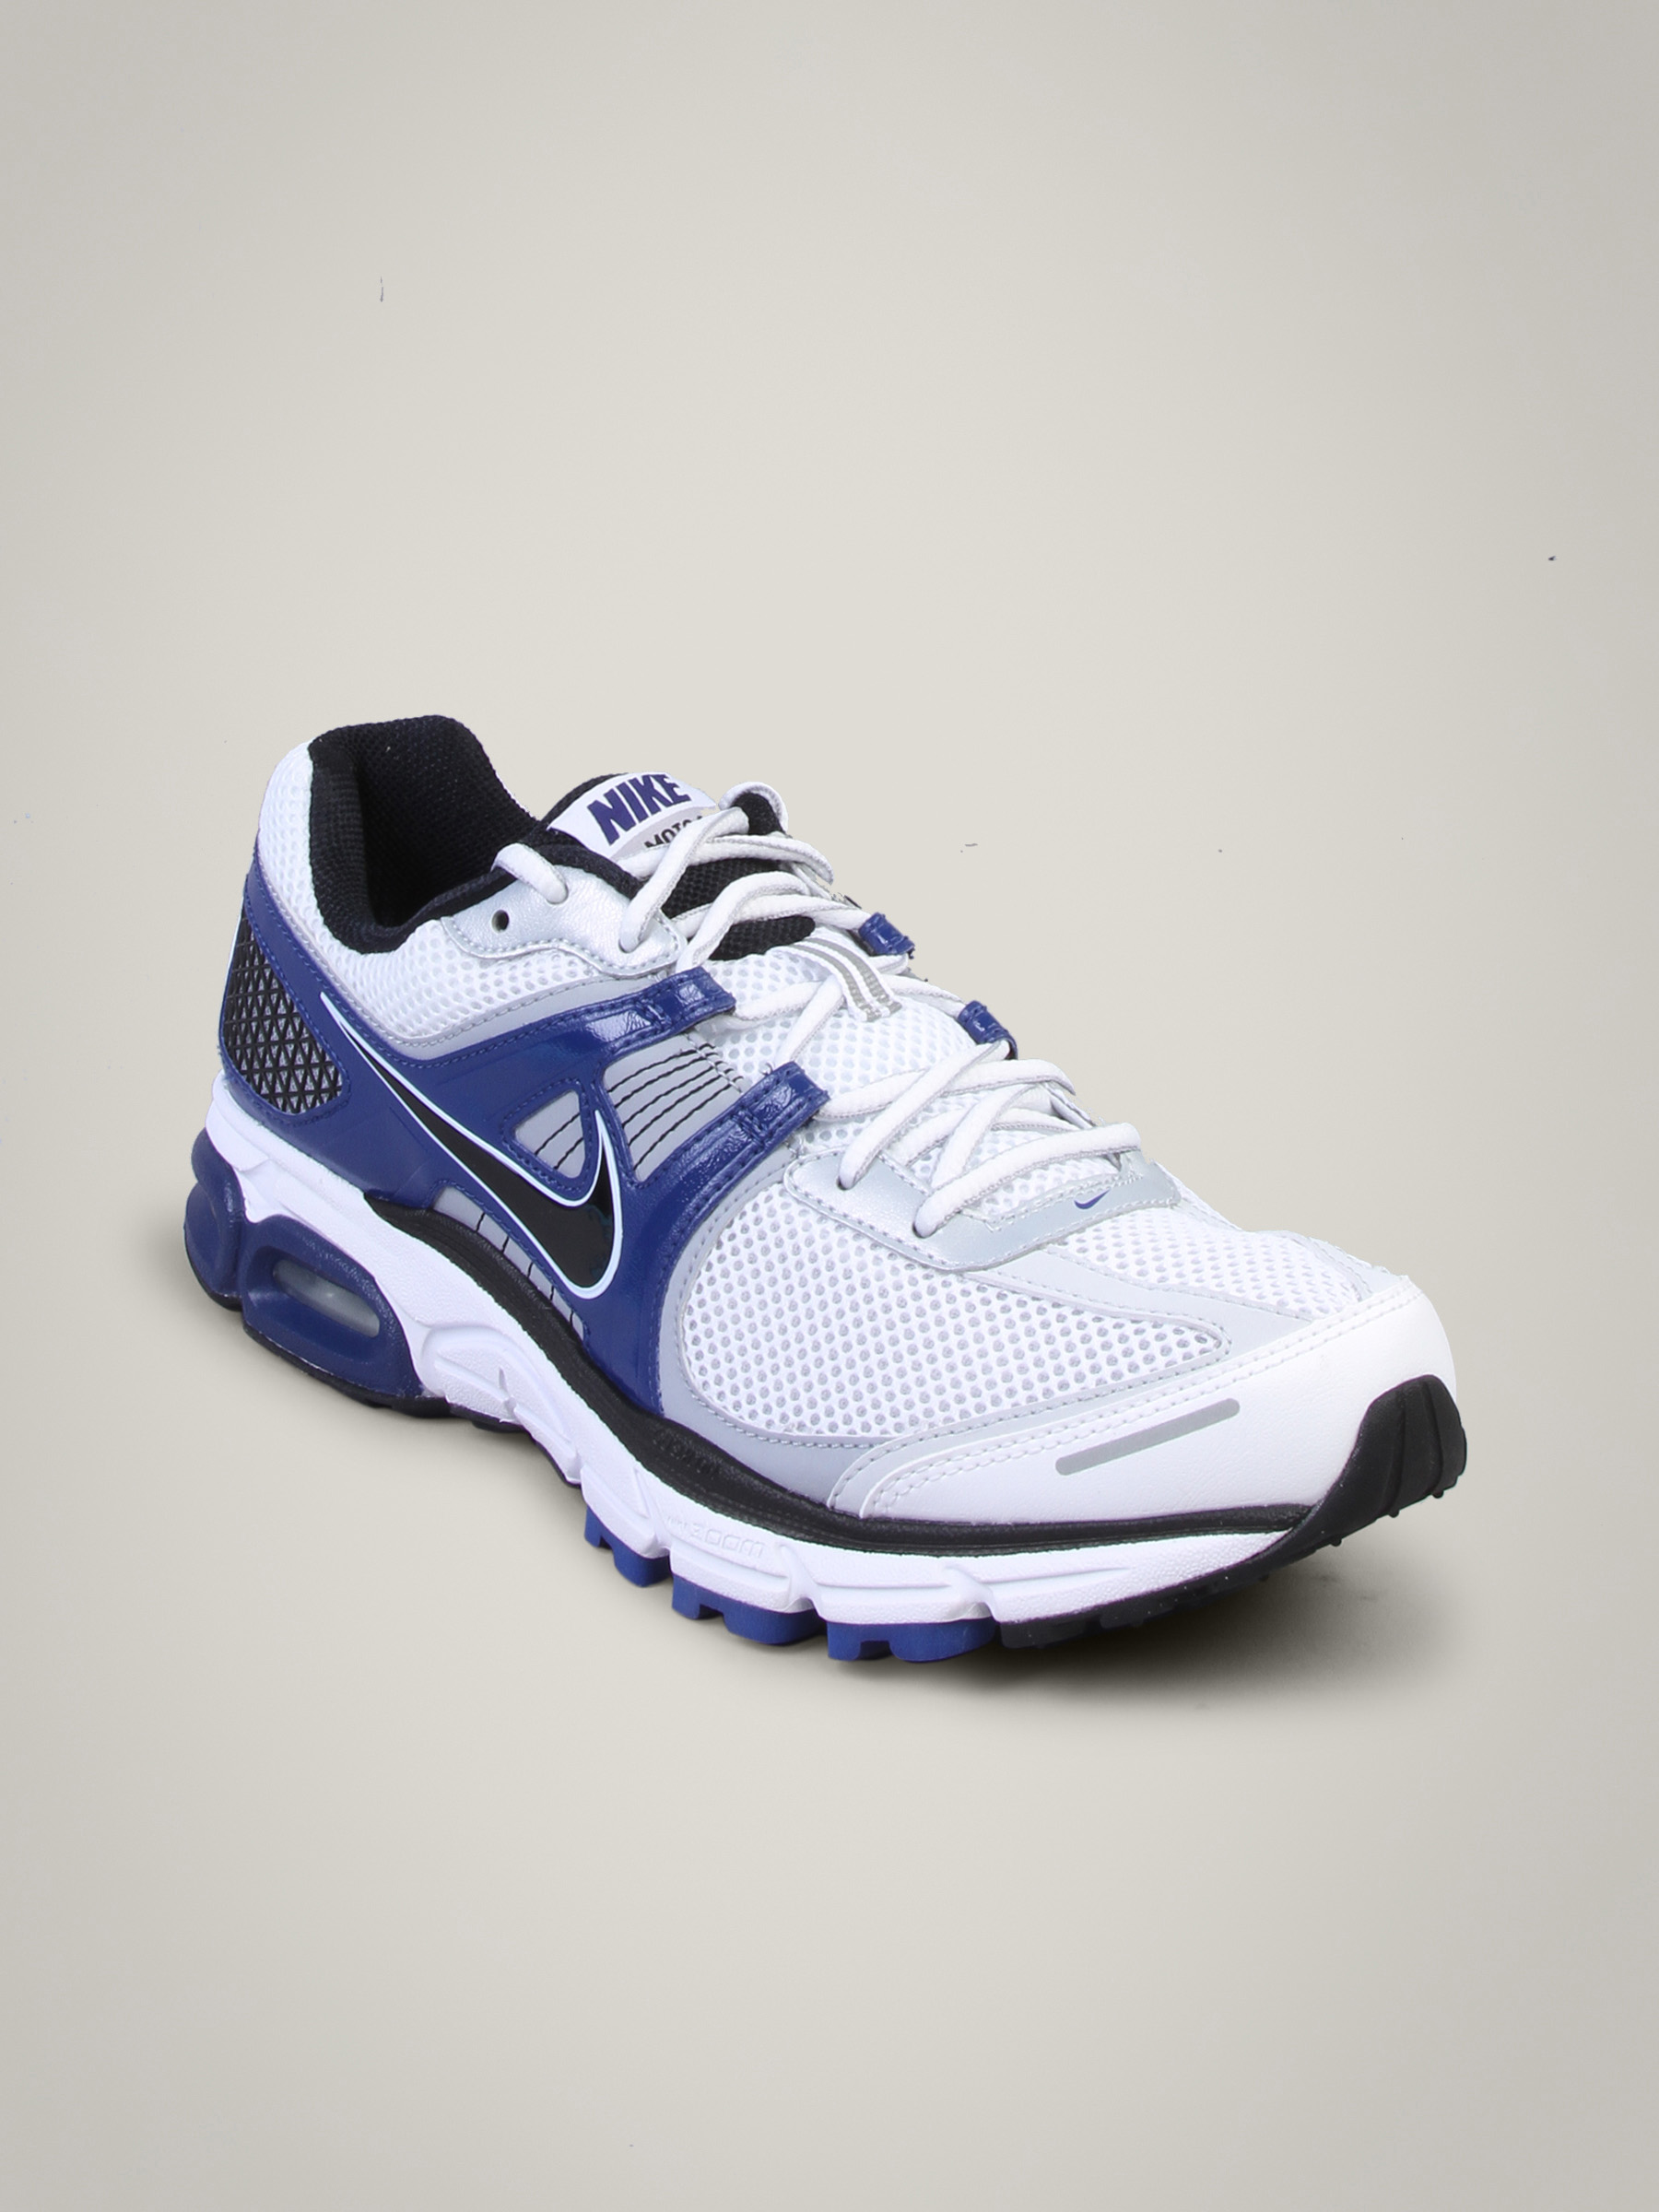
Nike Men's Air Max Moto White Blue Shoe
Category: Footwear / Shoes / Sports Shoes
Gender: Men
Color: White
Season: Fall 2010
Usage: Sports